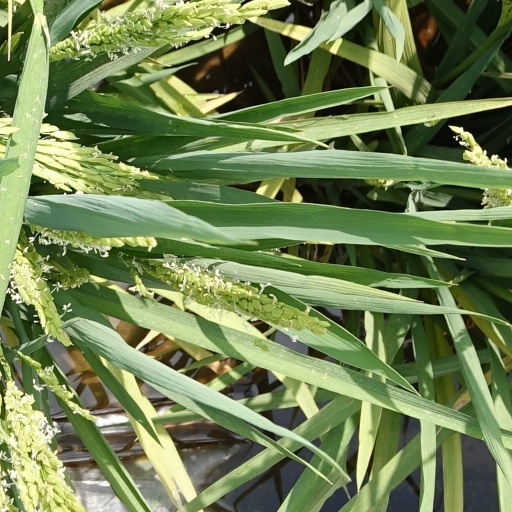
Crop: rice